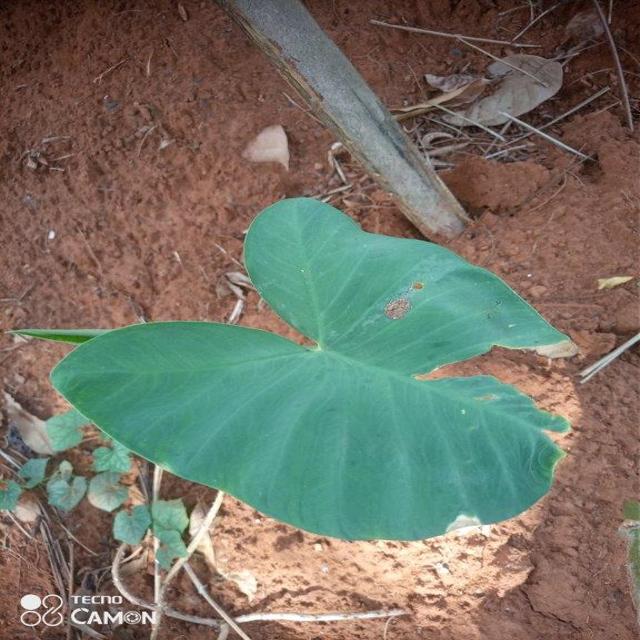
Label: Healthy